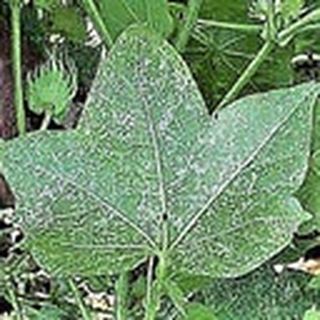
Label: cotton_powdery_mildew